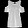
Label: T - shirt / top